Valley Girl (2020 film)

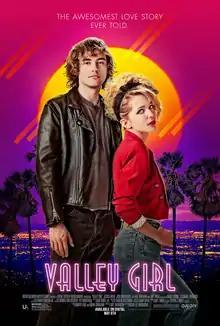
Release poster

Valley Girl is a 2020 American jukebox musical romantic comedy film directed by Rachel Lee Goldenberg, written by Amy Talkington from a story by Wayne Crawford and Andrew Lane, and produced by Matt Smith and Steven J. Wolfe. It is a remake of the 1983 film of the same name and stars Jessica Rothe, Josh Whitehouse, Logan Paul, and Judy Greer. The film follows Julie Richman, a Valley girl, who falls in love with Randy, a rebellious punk, during the early 1980s.